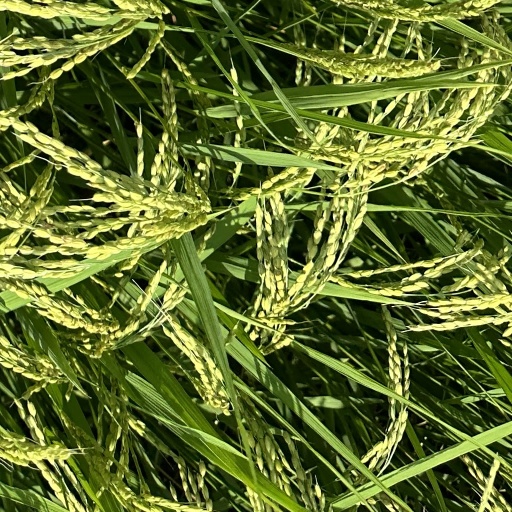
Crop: rice